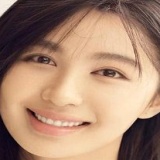
diễn viên Lý Phi Nhi